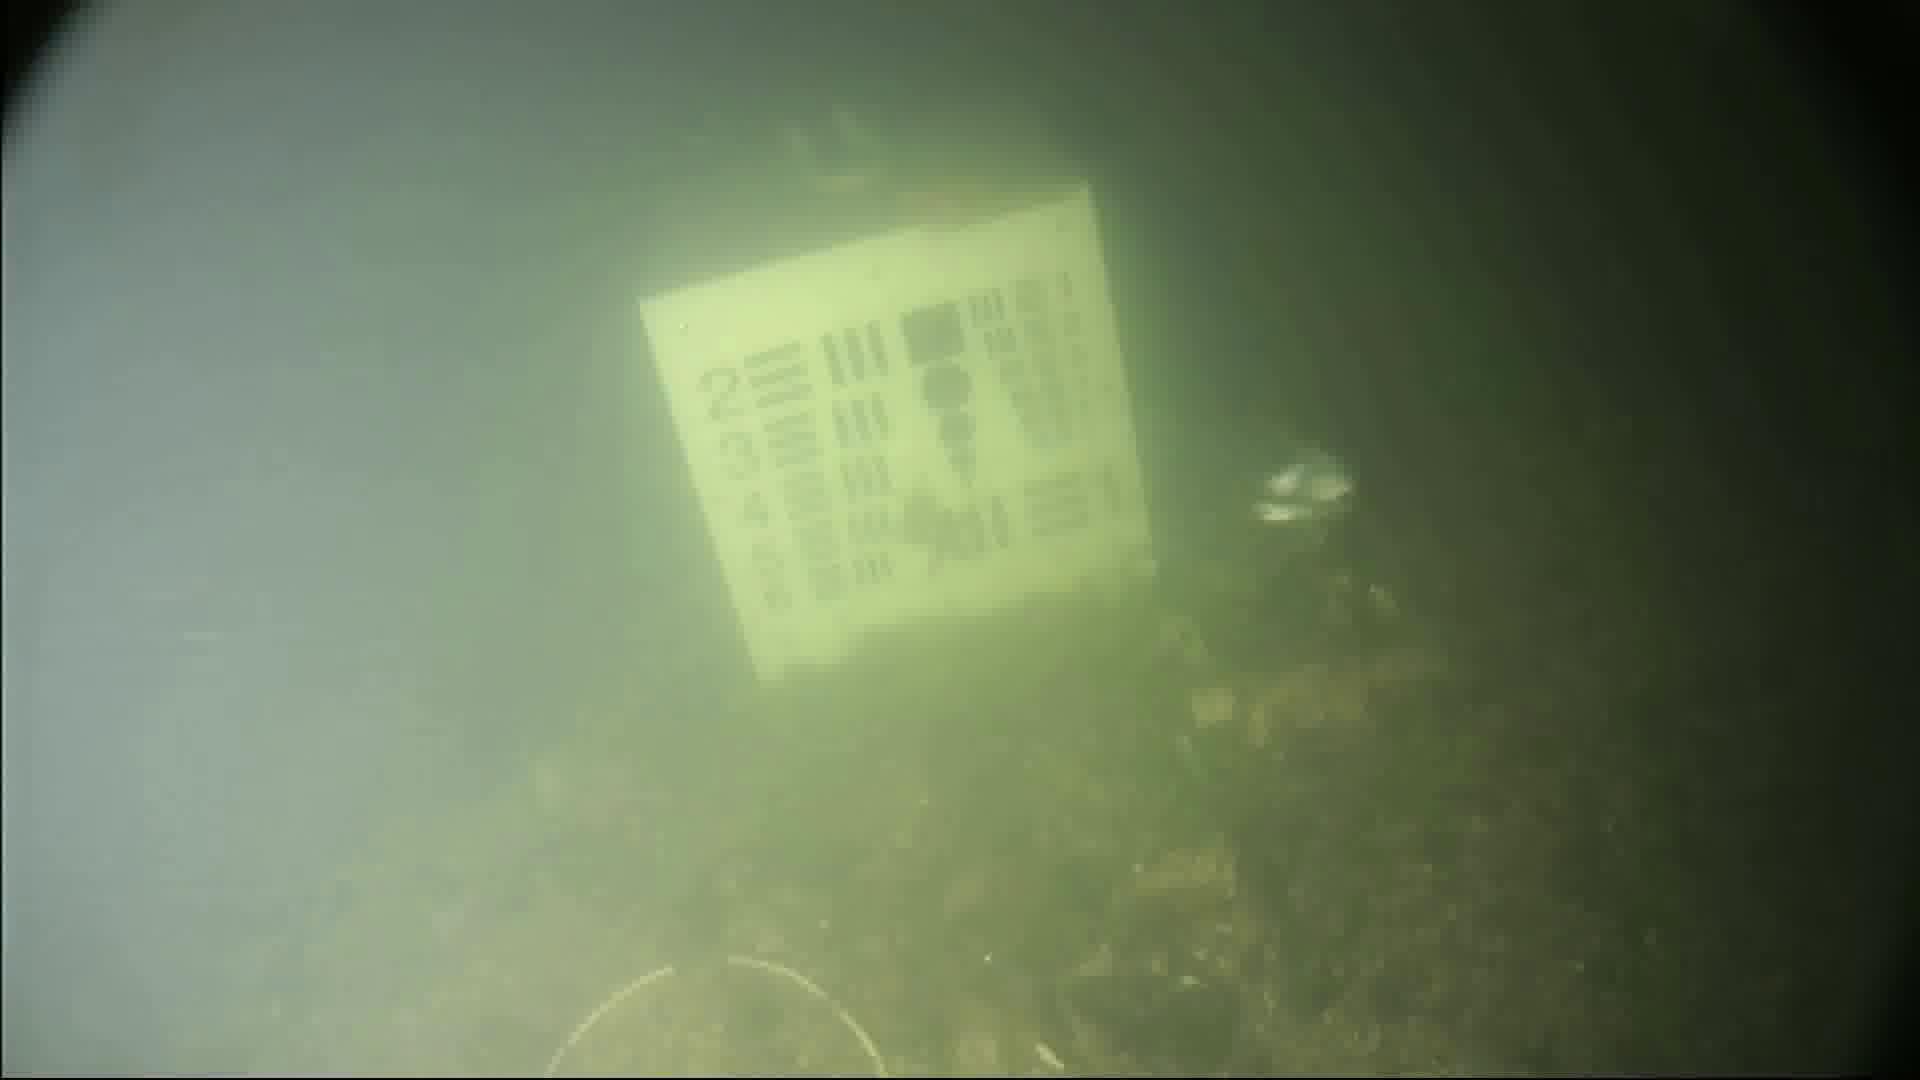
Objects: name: starfish
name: crab